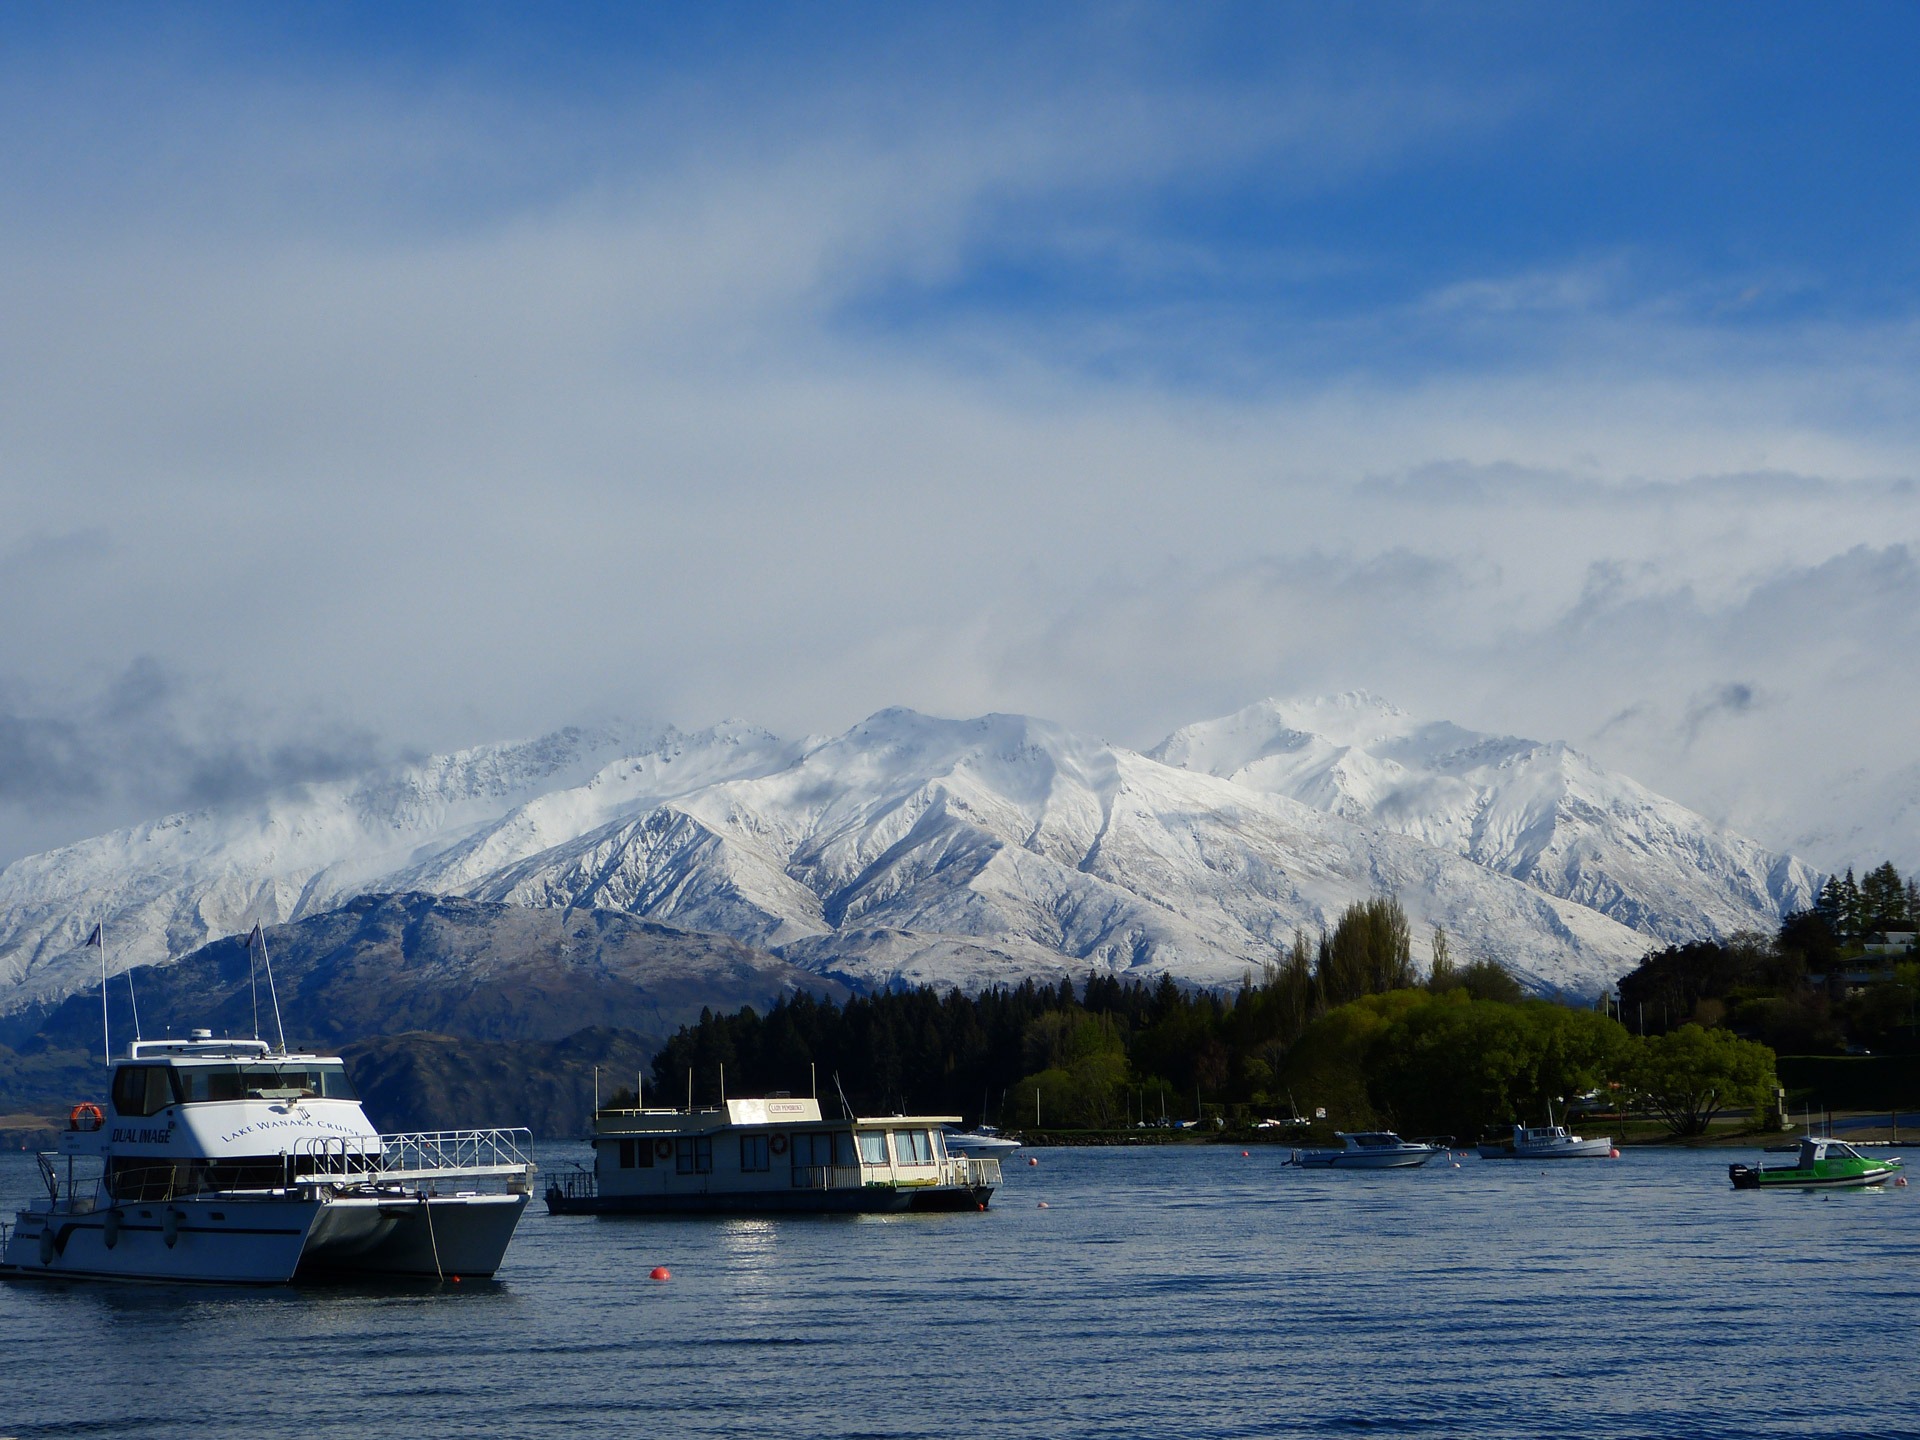
sea, mountain, snow, winter, cloud, boat, lake, mountain range, vehicle, weather, bay, fjord, arctic, boating, mountains, ships, new zealand, otago, loch, landform, geographical feature, glacial landform